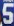
Number: 5